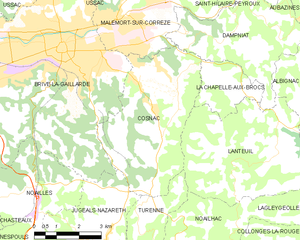
Cosnac est une commune française située dans le sud-ouest du département de la Corrèze, en région Nouvelle-Aquitaine. Elle appartient à la Communauté d'agglomération du bassin de Brive. La commune se trouve juste à l'est de Brive-la-Gaillarde, sous-préfecture de la Corrèze, les deux communes étant limitrophes.